Sankar (writer)

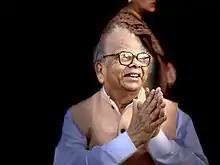
Mukherjee in 2019

After Noel Barwell's sudden death, "Sankar", the professional version of his name adopted for the law courts, sought to honor Barwell. "First, I wanted to build a statue. It was not possible. I then wanted to name a road. Even that was not feasible. And then I decided to write a book about him," according to Sankar. That impetus led to his first novel, about Barwell, that according to some critics is perhaps the most stimulating -- "Kato Ajanare" (So Much Unknown).